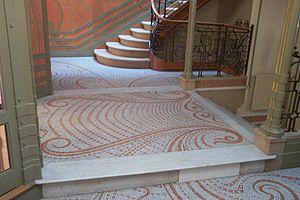
L'Art nouveau, Modern style ou style nouille est un mouvement artistique de la fin du XIXᵉ et du début du XXᵉ siècle qui s'appuie sur l'esthétique des lignes courbes.